New York Islanders

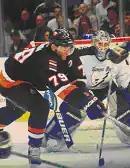
The Islanders acquired Alexei Yashin (left) prior to the 2001–02 season. Yashin would go on to become the team's captain in later years.

Three key personnel acquisitions were made prior to the 2001–02 season, Laviolette's first. Alexei Yashin was acquired from the Ottawa Senators in exchange for forward Bill Muckalt, defenseman Zdeno Chara and the Islanders' second overall pick in the 2001 draft. Next, Islanders prospects Tim Connolly and Taylor Pyatt were traded to the Buffalo Sabres in exchange for Michael Peca, who became the team's captain. By virtue of finishing with the worst record in the previous season, Detroit Red Wings goaltender Chris Osgood was the next addition, taken as the first pick in the September 2001 waiver draft, adding a former Stanley Cup championship goaltender without giving up any players in exchange. The additions proved to be a great help, as the team opened the season with a 9–0–1–1 record, the best in franchise history. They finished the season with new broken records; their 96 points marked the fourth biggest one-year turnaround in the league's history (44 points higher than the previous season), while Osgood's 66 starts surpassed Ron Hextall's previous record of 65. During the 2002 Stanley Cup playoffs, they were seeded fifth and faced the fourth-seeded Toronto Maple Leafs. The Islanders lost in a very physical first-round series in seven games; the home team won every game of the series. Notably, game 5 featured Gary Roberts charging Islander defenseman Kenny Jonsson, and Darcy Tucker submarining Peca with a questionable check that tore the Islander captain's anterior cruciate ligament, sidelining both players for the series' final game. The situation between Tucker and Peca caused a bit of outrage, with speculation that Tucker had intended to injure Peca before the game had begun, which Tucker denied.